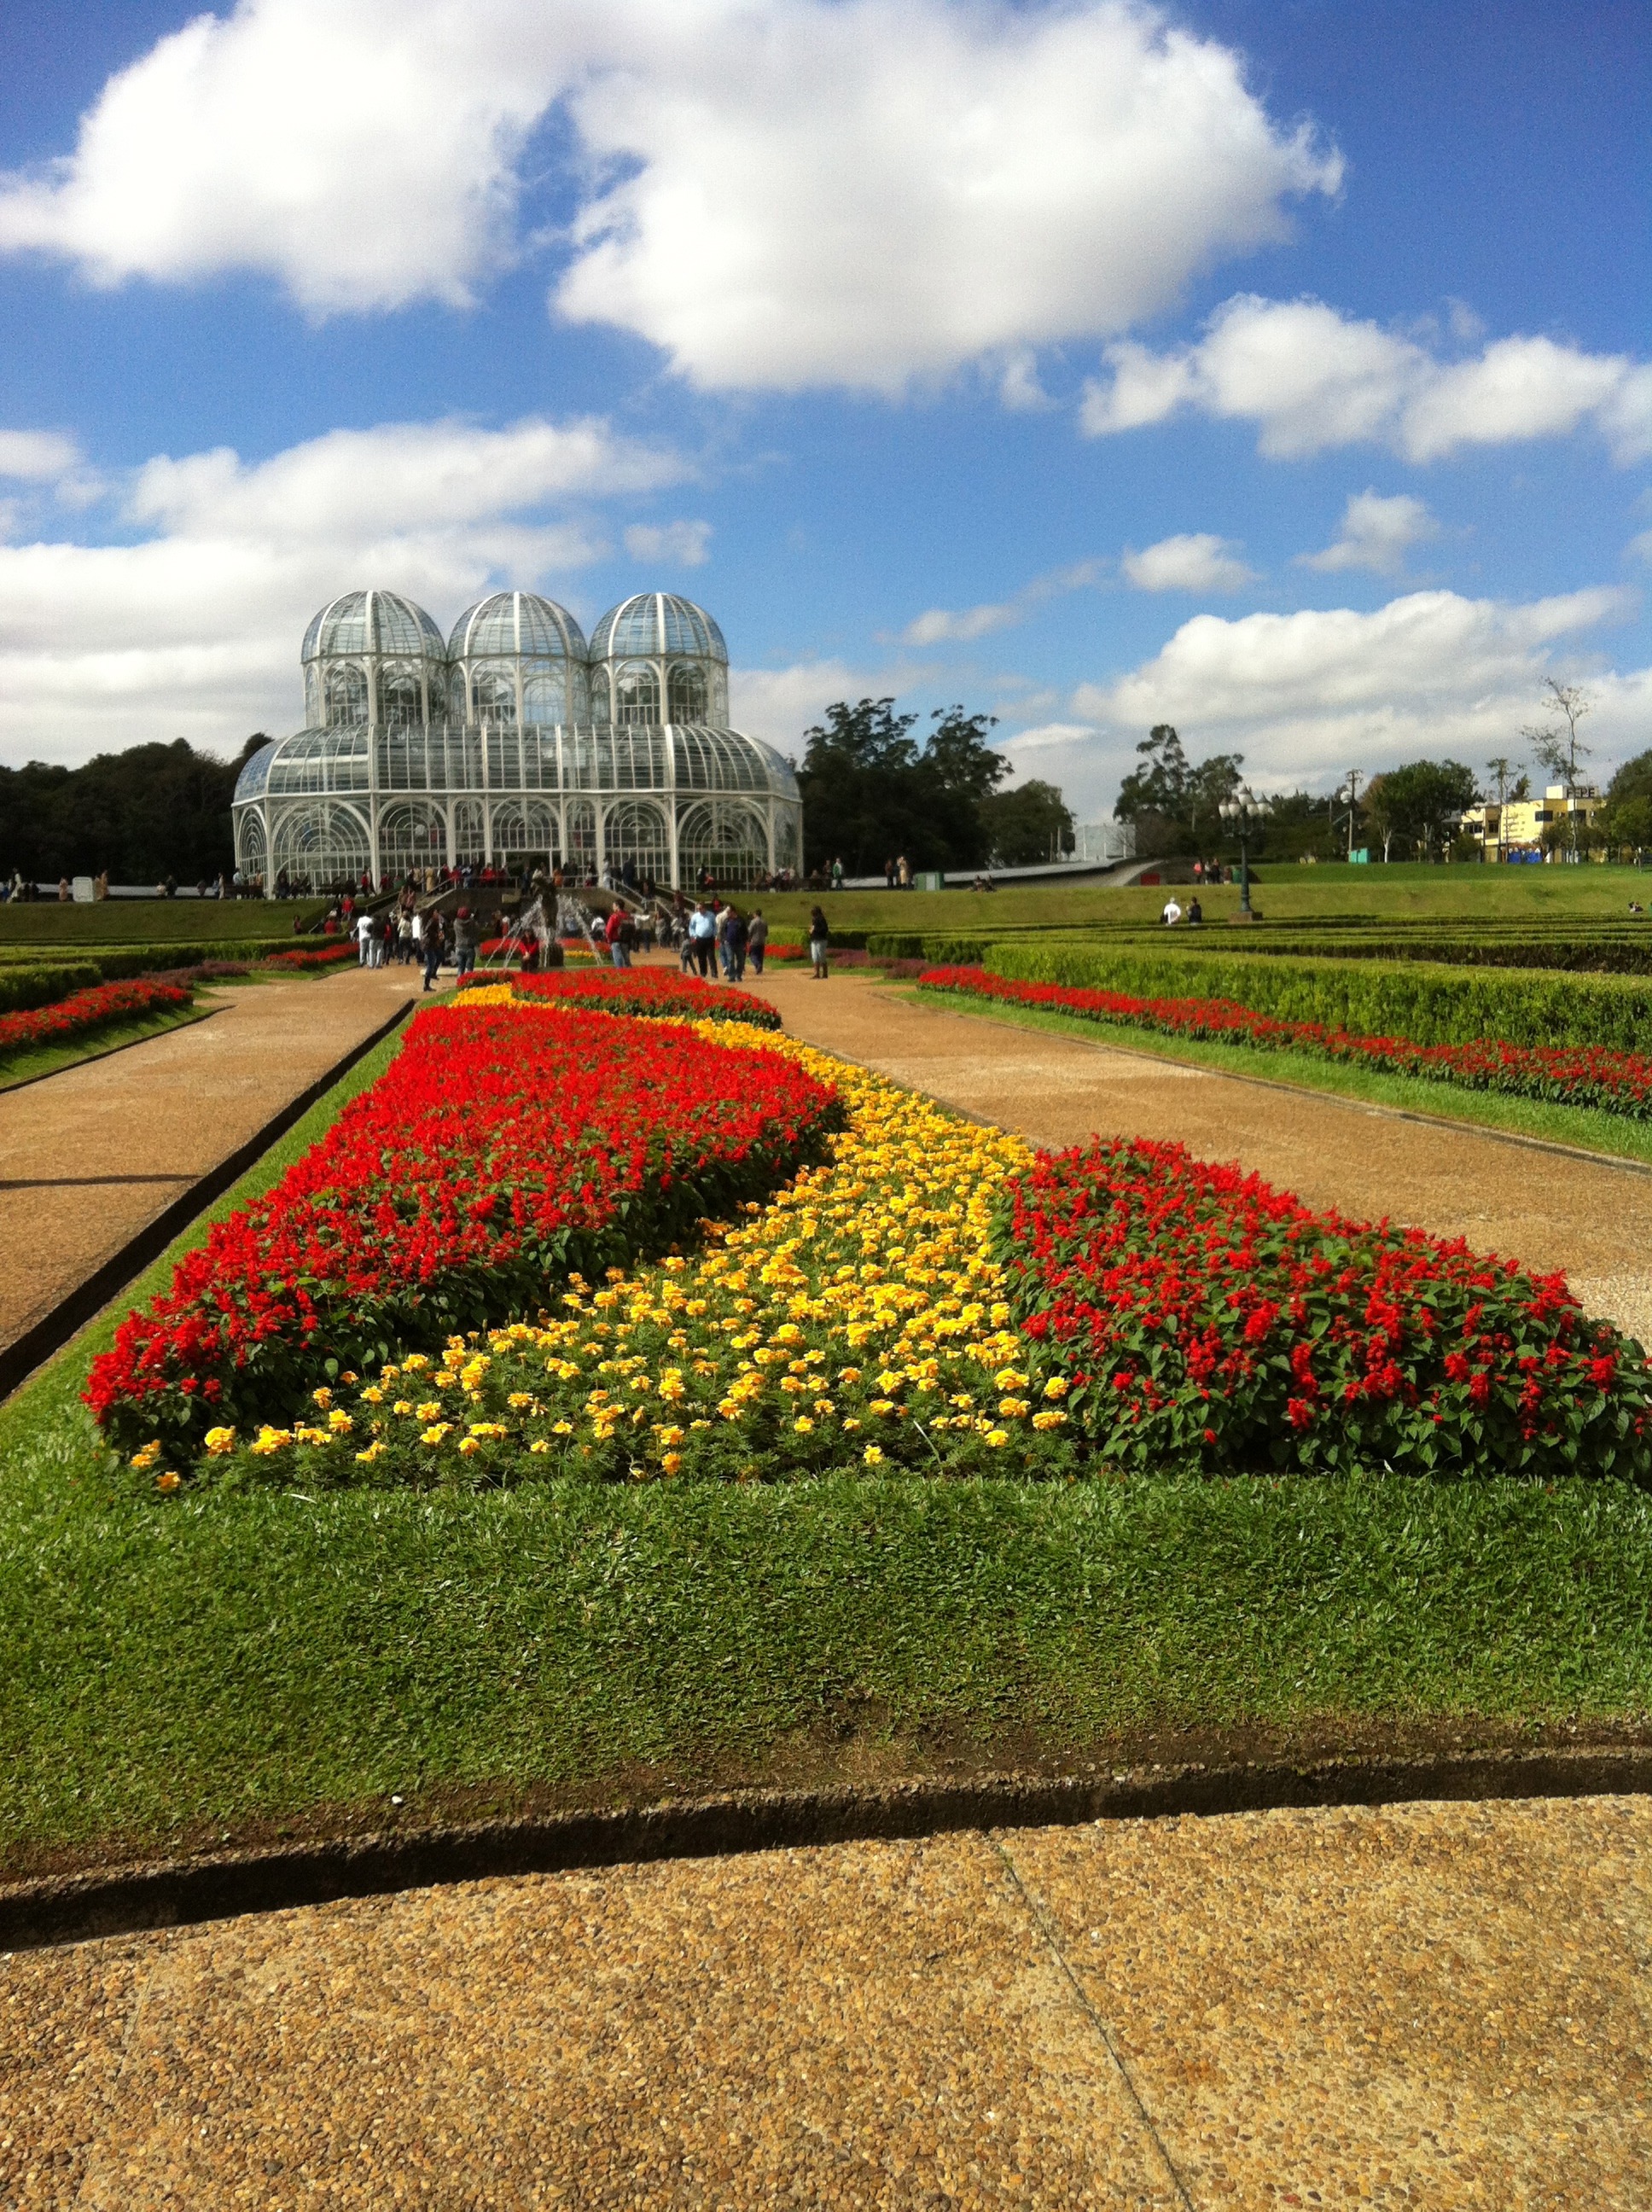
grass, plant, field, farm, lawn, flower, tulip, park, soil, botany, agriculture, garden, curitiba, rural area, flowering plant, land plant, jardim botanico